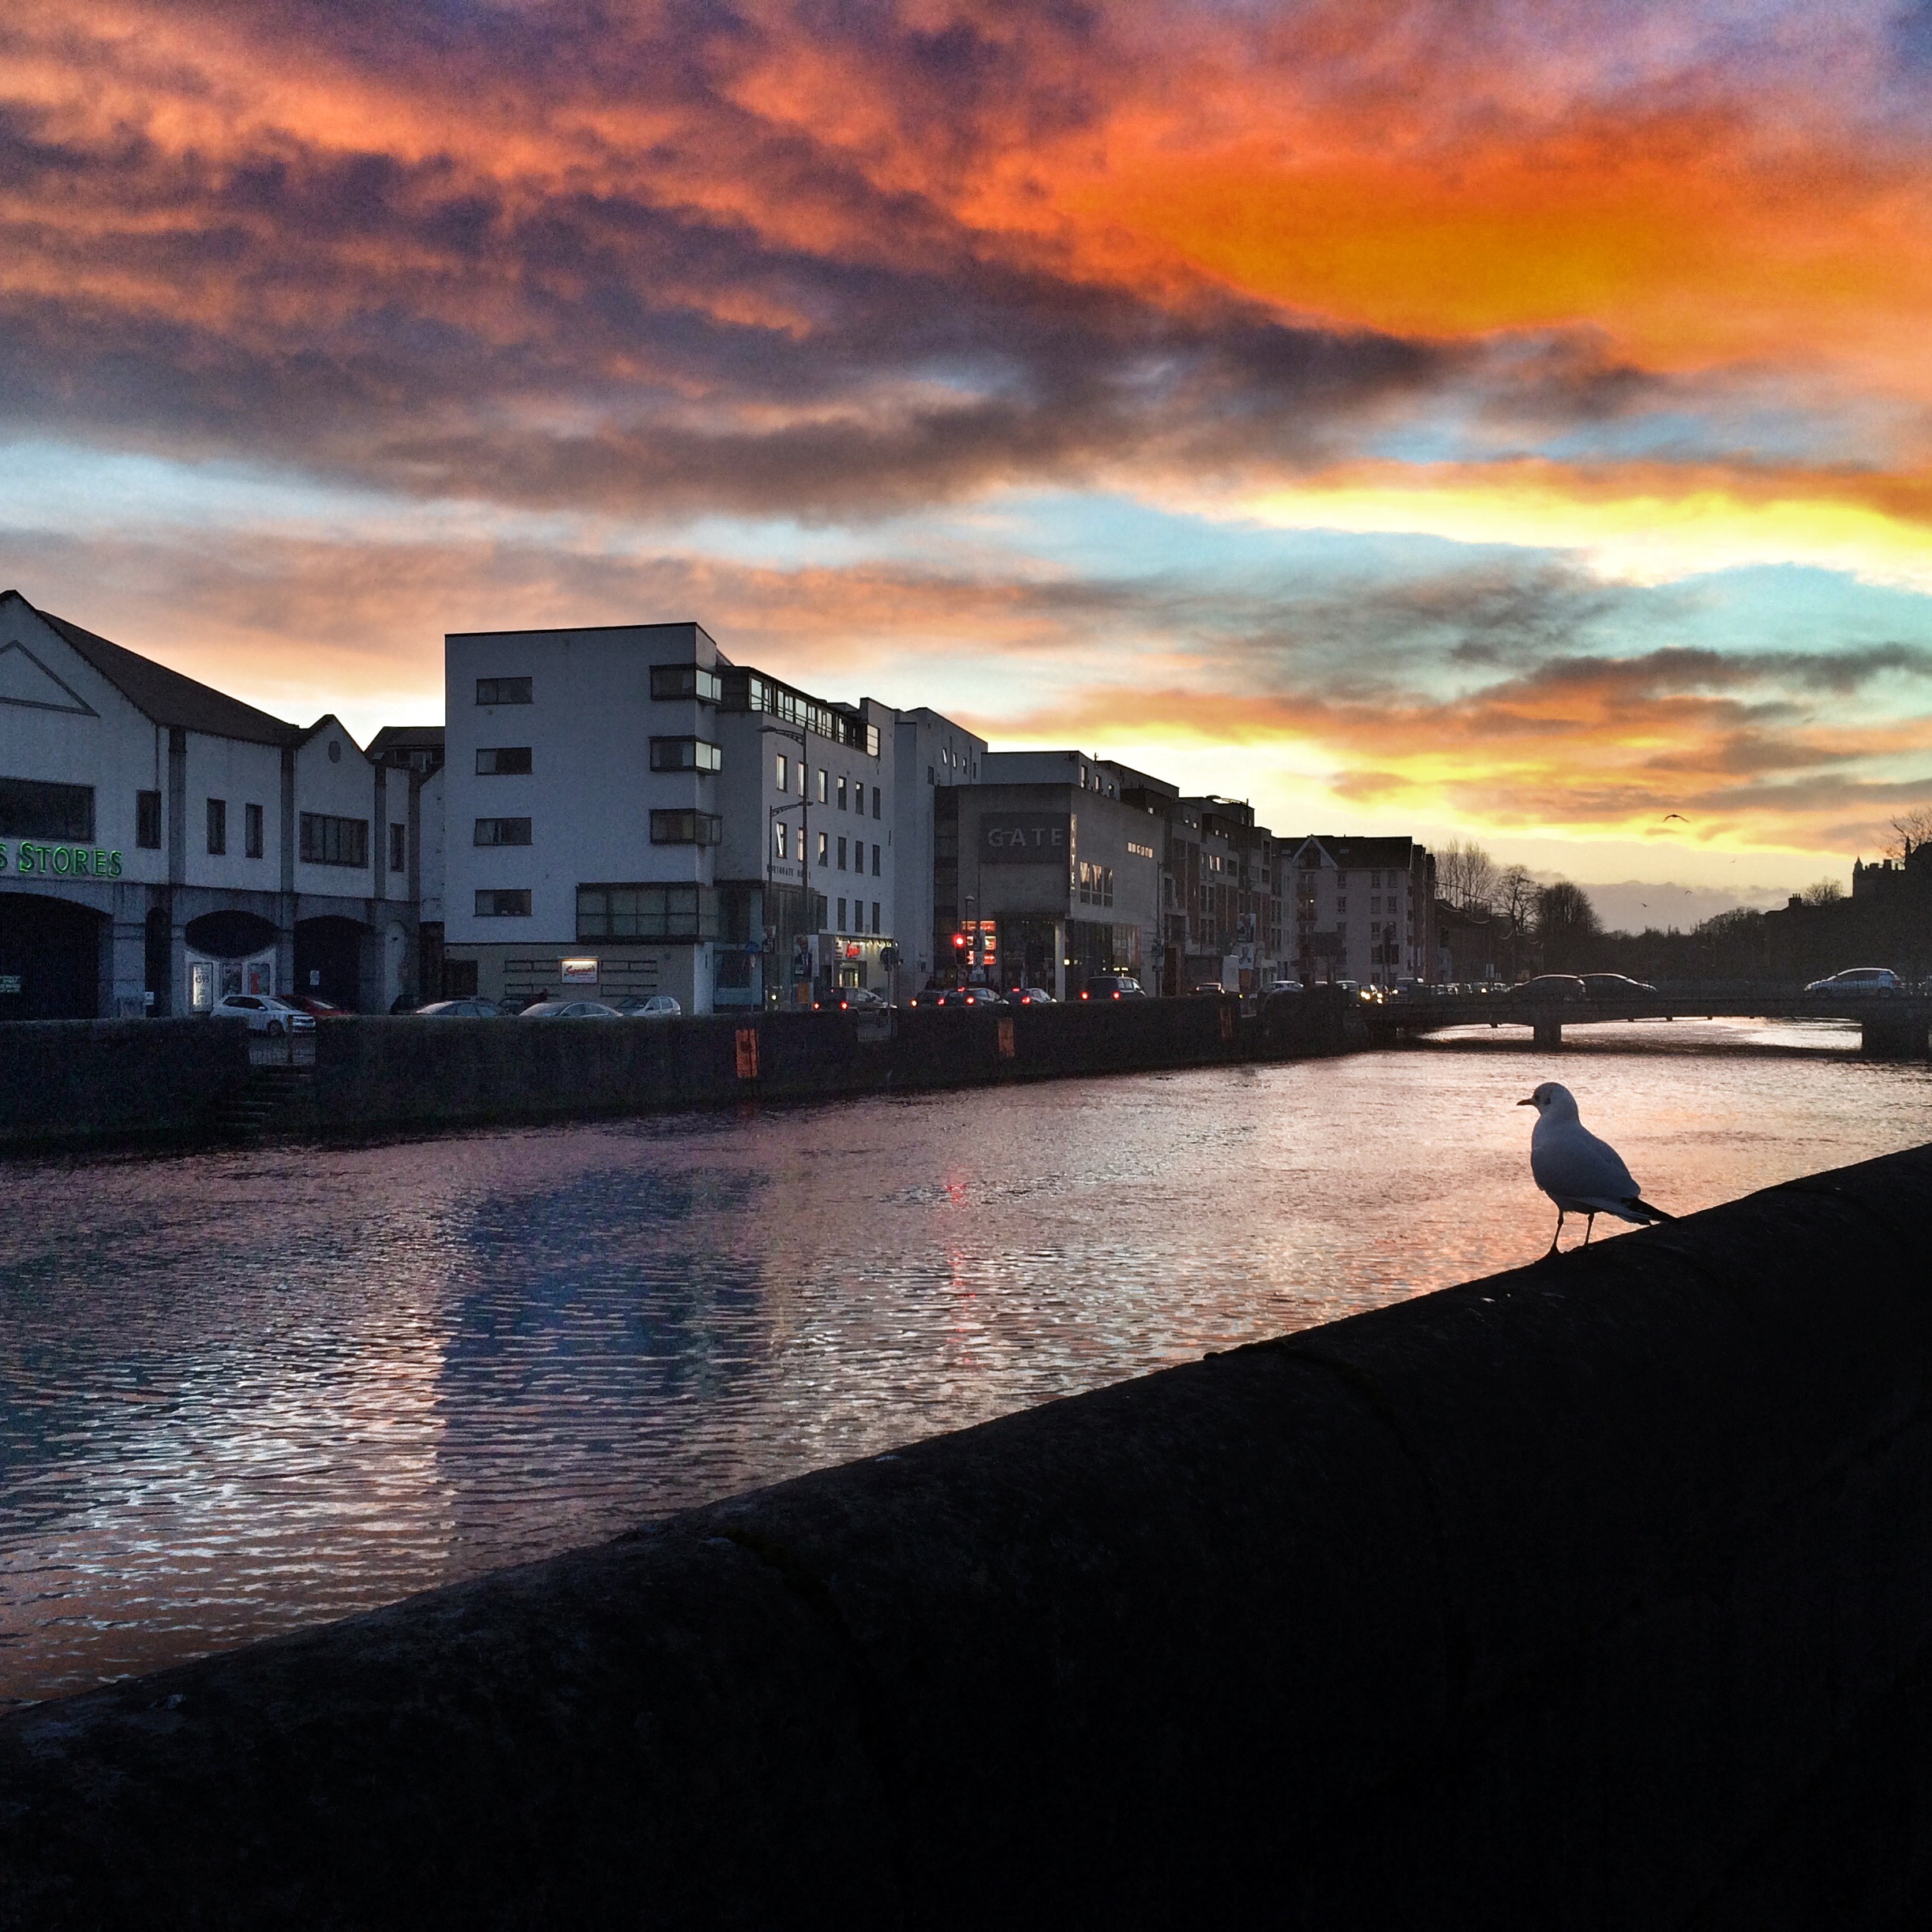
sea, coast, horizon, cloud, sky, sunrise, sunset, skyline, morning, dawn, city, cityscape, dusk, evening, reflection